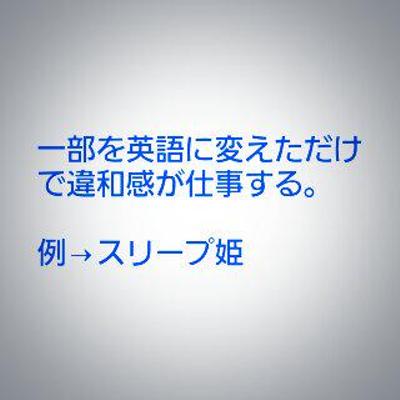
回答: モーニング青龍